Wild horse

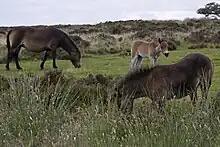
Semi-feral Exmoor ponies. Though popularly called "wild" horses, feral and semi-feral horses had ancestors that were domesticated.

Horses that live in an untamed state but have ancestors that have been domesticated are called "feral horses". For instance, when the Spanish reintroduced the horse to the Americas, beginning in the late 15th century, some horses escaped, forming feral herds; the best-known being the mustang. Similarly, the brumby descended from horses strayed or let loose in Australia by English settlers. Isolated populations of feral horses occur in a number of places, including Bosnia, Croatia, New Zealand, Portugal, Scotland and a number of barrier islands along the Atlantic coast of North America from Sable Island off Nova Scotia, to Cumberland Island, off the coast of Georgia. Even though these are often referred to as "wild" horses, they are not truly "wild" if wildness is defined as having no domesticated ancestors.